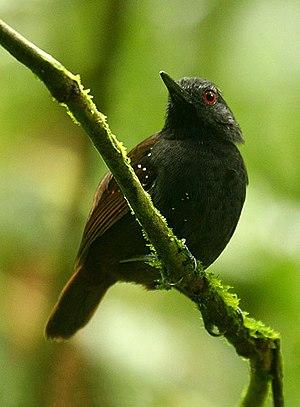
L'Alapi tabac est une espèce de passereaux de la famille des Thamnophilidae. Il vit du sud de l'Amérique centrale jusqu'en Colombie.